Helmuth von Moltke the Elder

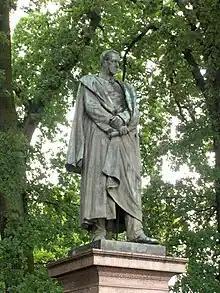
Statue in Parchim, Moltke's birthplace

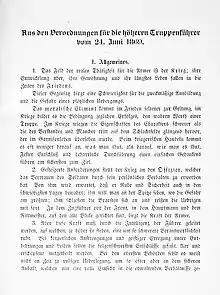
First page of von Moltke's "Instructions for Large Unit Commanders", 1869

In contrast to Antoine-Henri Jomini, who expounded a system of rules, Moltke was a disciple of Carl von Clausewitz and regarded strategy as a practical art of adapting means to ends. He had developed the methods of Napoleon in accordance with altered conditions of his age, was the first to realize the great defensive power of modern firearms, and realized that an enveloping attack had become more formidable than an attempt to pierce an enemy's front.